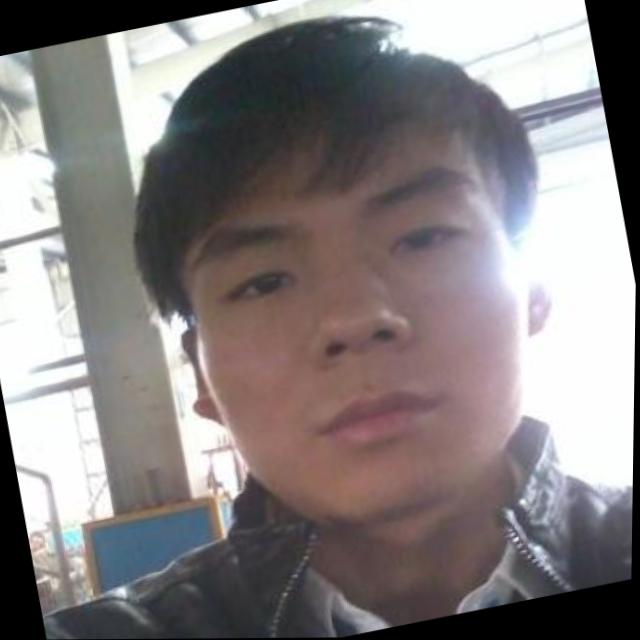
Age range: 21-44